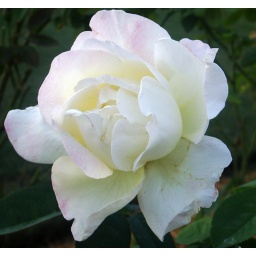
I went to Disney World and this was one of the roses in the rose garden.